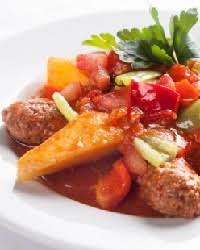
Yemek: izmir_kofte